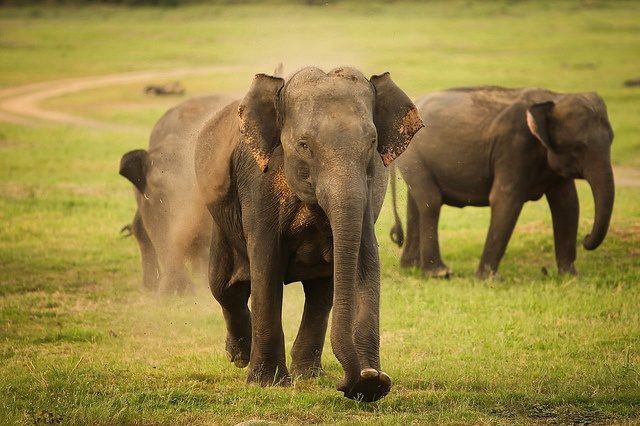
A herd of elephants prod and plod along the field with the road behind them.
A elephant is walking through the grass .
The elephants must be tired from walking so far.
Three elephants are walking outdoors in a field.
A few elephants walking in large grassy field